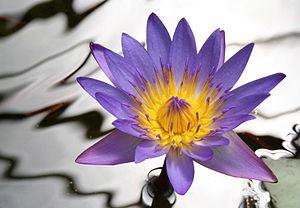
Nymphaea capensis dans la serre du jardin botanique de Strasbourg
Le jardin botanique de l'université de Strasbourg est un jardin botanique fondé en 1619 au sein de l'ancienne Académie protestante de la ville, devenu deux ans plus tard université de Strasbourg. Sa création par des professeurs de la faculté de médecine de Strasbourg est due au besoin de formation de leurs étudiants.